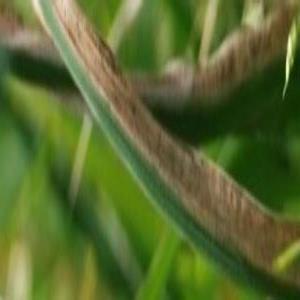
Disease: Bacterialblight